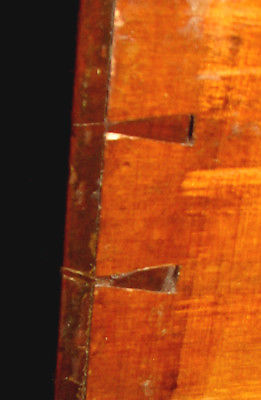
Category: cabinet